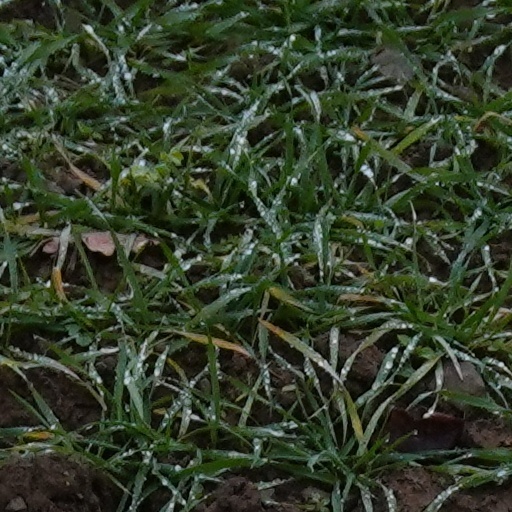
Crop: wheat